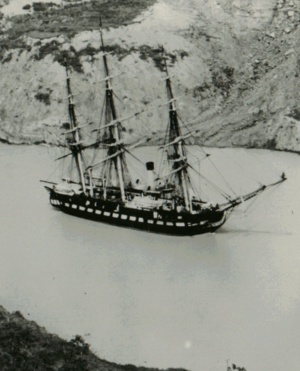
L'USS Constitution est une frégate en bois à trois-mâts de l'United States Navy. Baptisée par le président George Washington d'après la Constitution des États-Unis, elle est le plus vieux navire de guerre encore à flot dans le monde. Lancée en 1797, la Constitution était l'une des six frégates originelles de l'United States Navy autorisées par le Naval Act de 1794 et la troisième à être construite. L'architecte naval Joshua Humphreys conçut les frégates pour qu'elles soient les navires capitaux de la jeune marine américaine ; la Constitution et ses sister-ships étaient donc plus grands et mieux armés que les frégates standards de l'époque. Construite à Boston dans le Massachusetts dans le chantier naval d'Edmund Hartt, elle eut pour premières missions de fournir une protection pour les navires marchands américains lors de la Quasi-guerre avec la France et de lutter contre les pirates barbaresques durant la guerre de Tripoli.